Arriva Kent Thameside

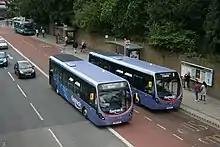
Two Arriva Kent Thameside Wright Streetlites in Fastrack livery in Dartford

As well as the corporate and Sapphire liveries, the buses used on the Fastrack routes A and B had their own specialist livery.